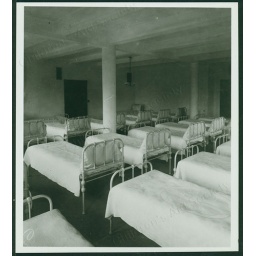
Harlem Boys' House (lodging house and boys club)(136 E. 127th St.) - empty dormitory by Underwood &amp;amp; Underwood, 1908